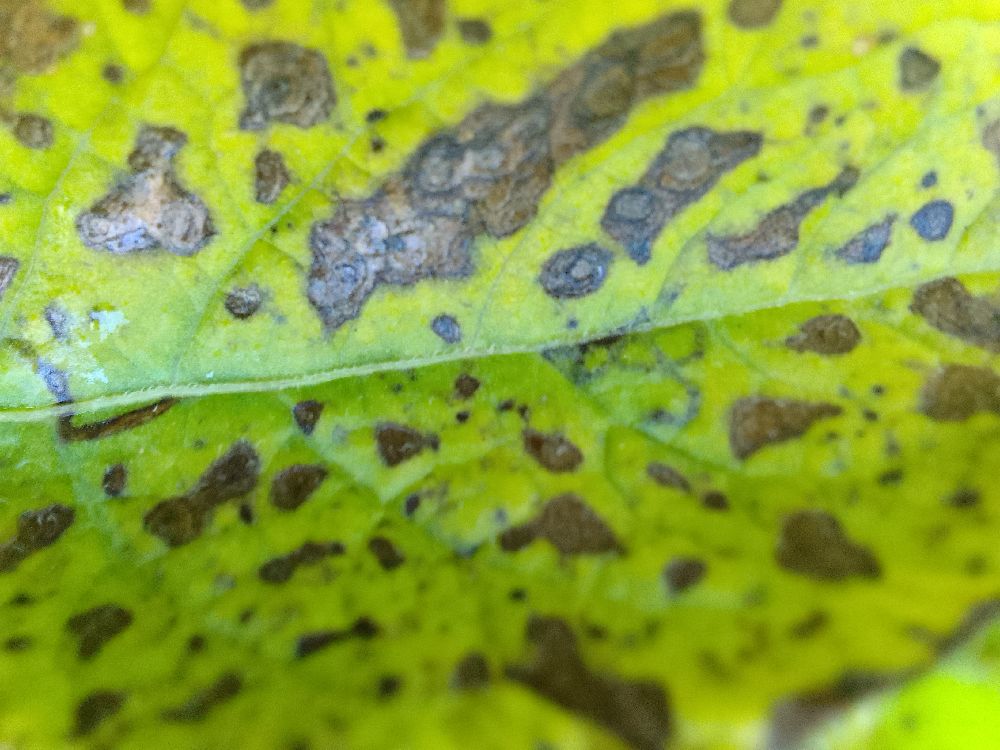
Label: Late blight